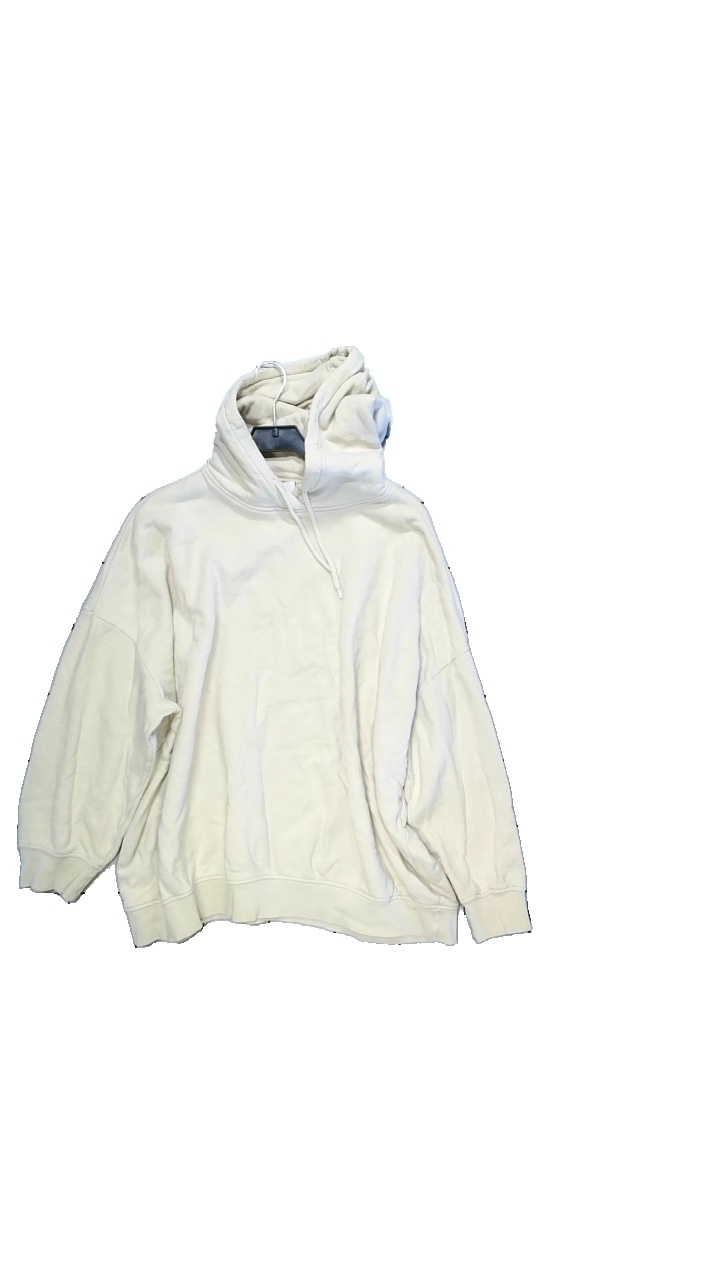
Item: Hoodie (Ladies)
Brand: Monki
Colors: Beige
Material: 100% cotton
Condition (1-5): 4
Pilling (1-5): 5
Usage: Reuse
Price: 50-100